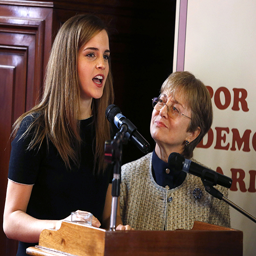
actor gives her speech during an activity to promote political shares